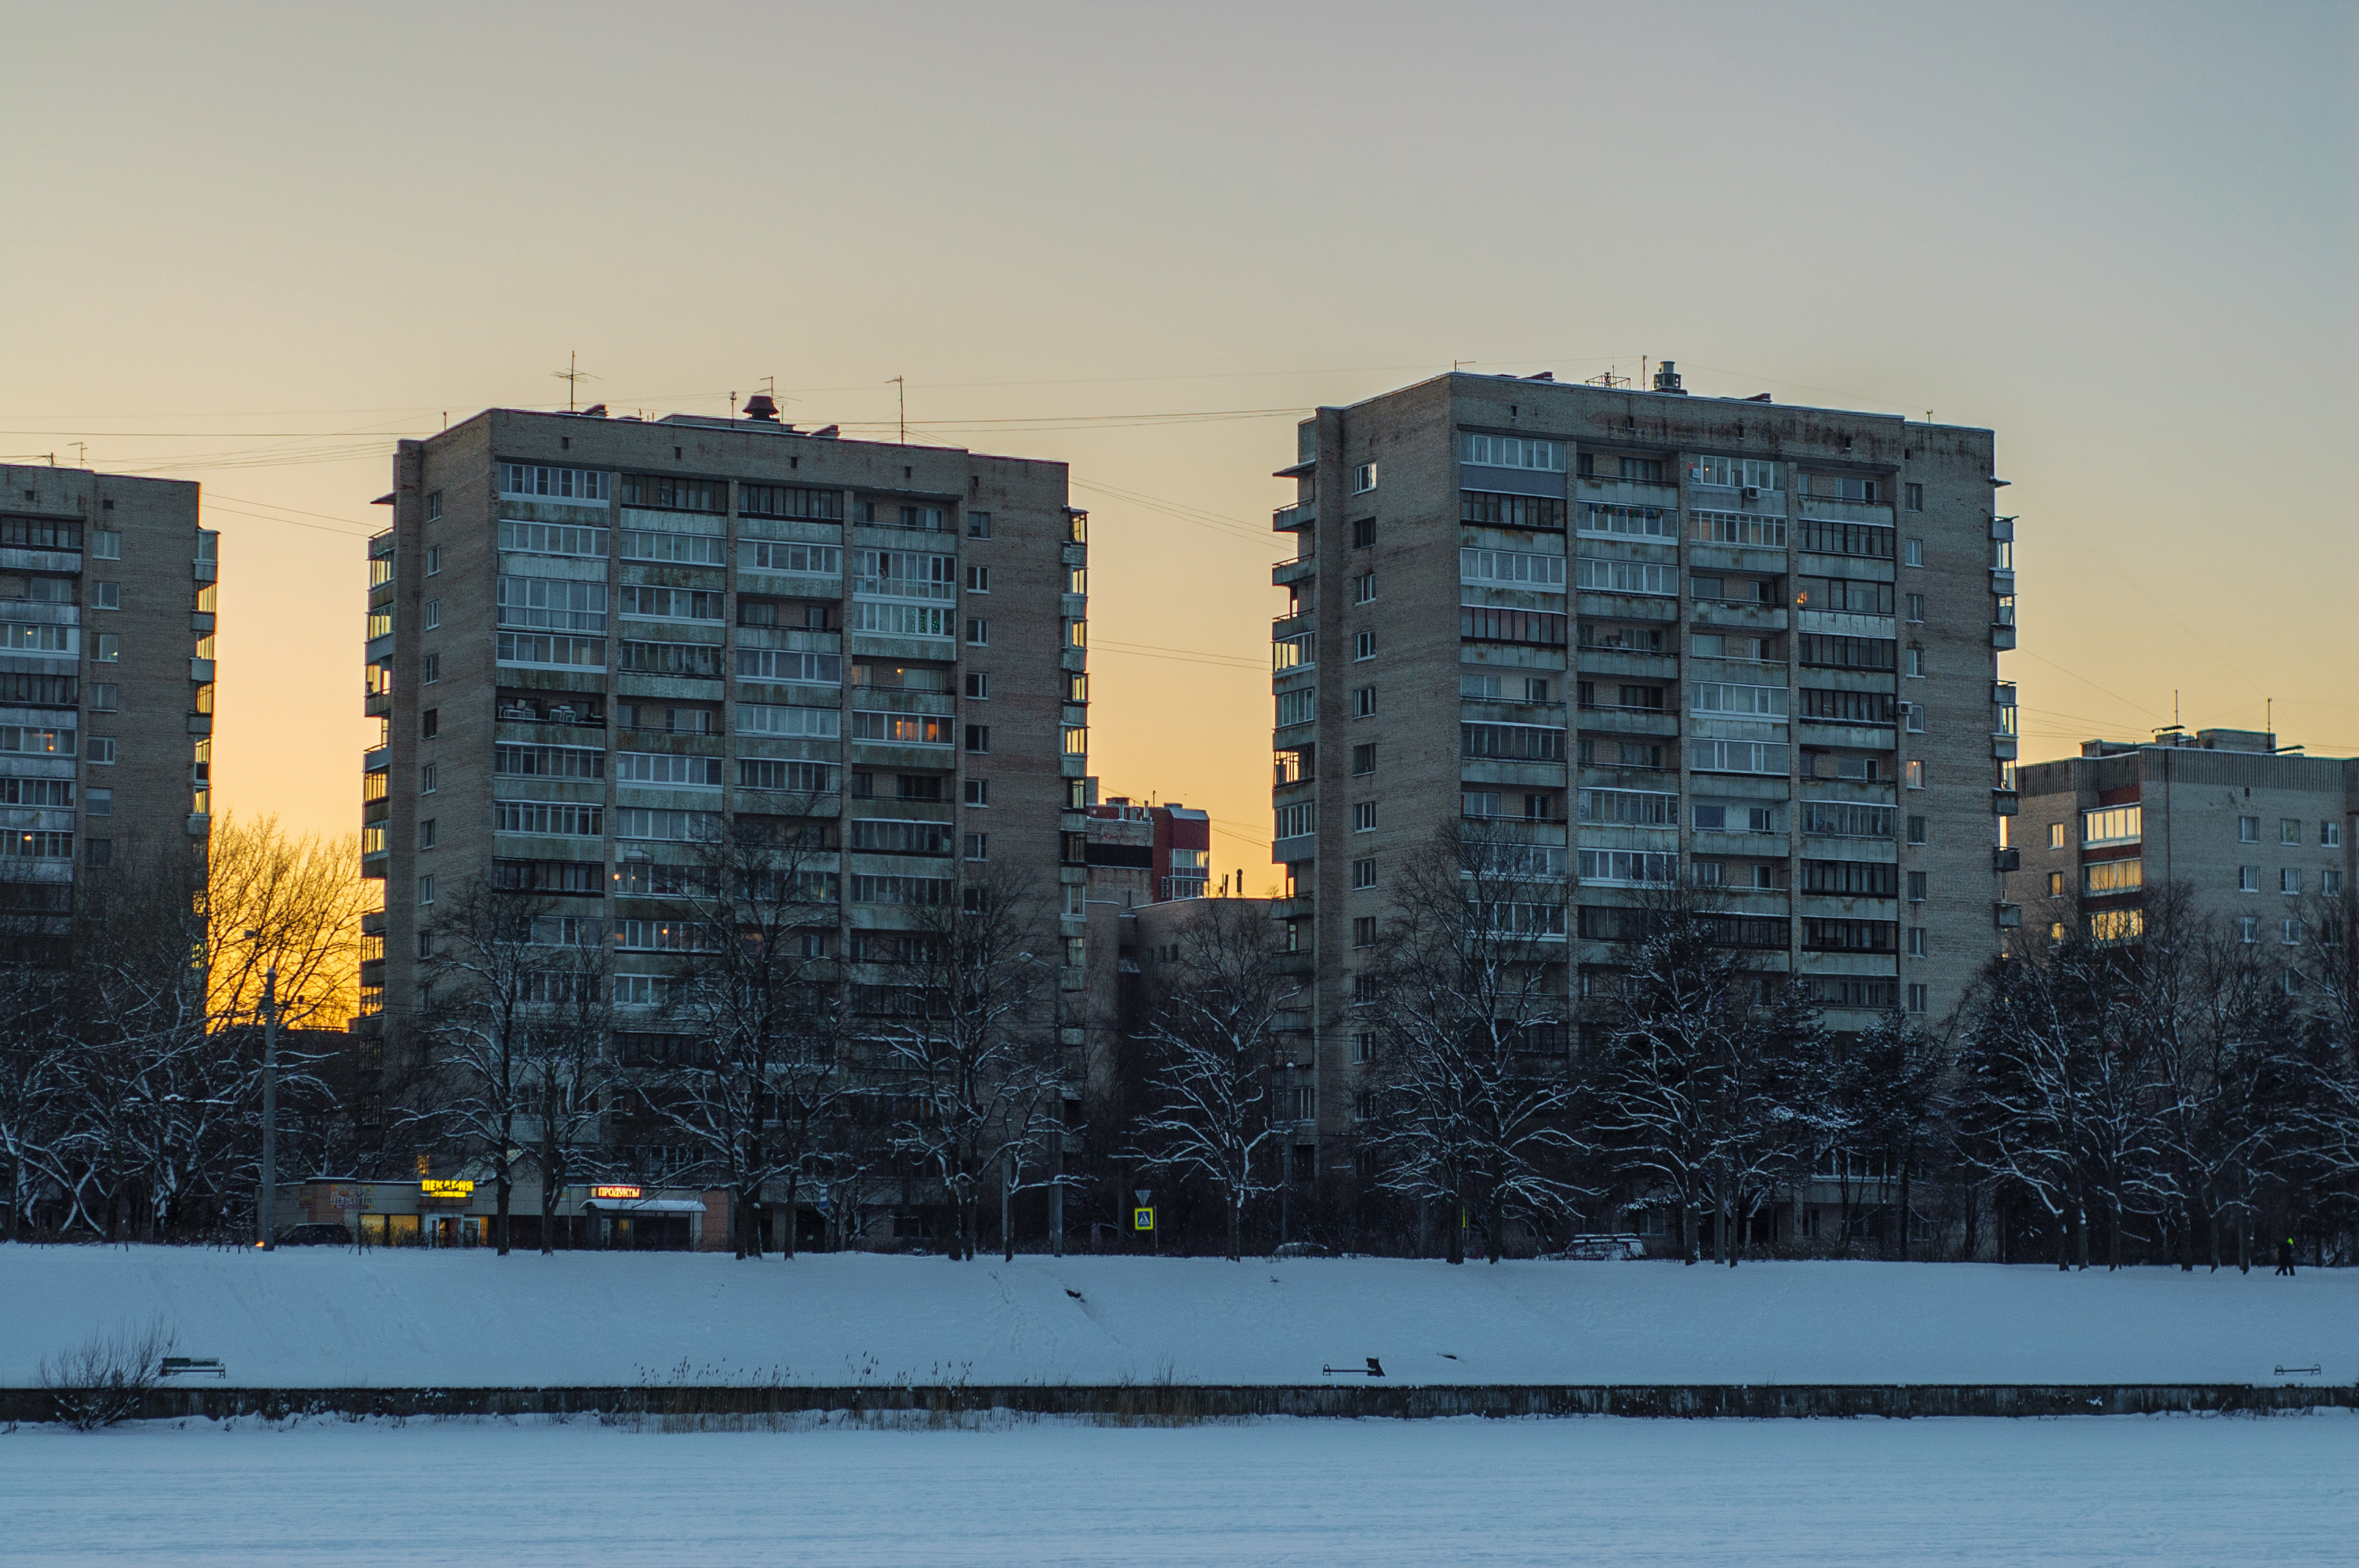
images, winter, neighbourhood, facade, urban area, city, tower block, metropolitan area, building, residential area, apartment, freezing, real estate, condominium, evening, dusk, urban design, mixed use, metropolis, commercial building, skyline, home, downtown, snow, twig, cityscape, suburb, headquarters, precipitation, skyscraper